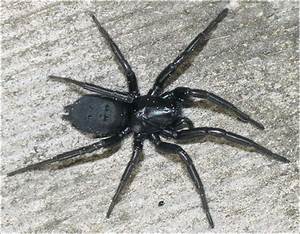
Label: spider